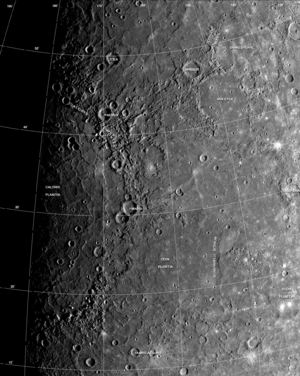
La surface de Mercure est dominée par des cratères d'impacts, et des plaines de laves similaires, en certains points, aux maria lunaires. Les autres caractéristiques notables de la surface de Mercure incluent les escarpements et les gisements de minéraux à l'intérieur des cratères des pôles.